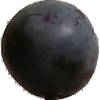
Label: Plum 3